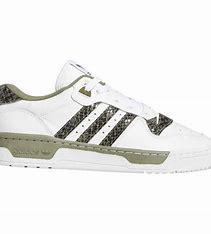
Brand: adidas
Model: originals Adidas Originals Rivalry